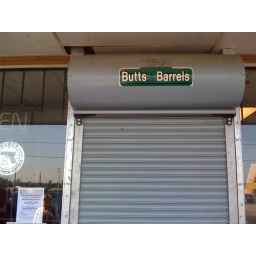
This is next door to the bike store in Springfield, Ohio